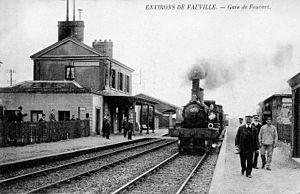
La gare de Foucart - Alvimare vers 1900, avec le bâtiment du à l'architecte anglais William Tite.
La gare de Foucart - Alvimare est une gare ferroviaire française de la ligne de Paris-Saint-Lazare au Havre, située sur le territoire de la commune de Foucart, à proximité d'Alvimare, dans le département de la Seine-Maritime en région Normandie.